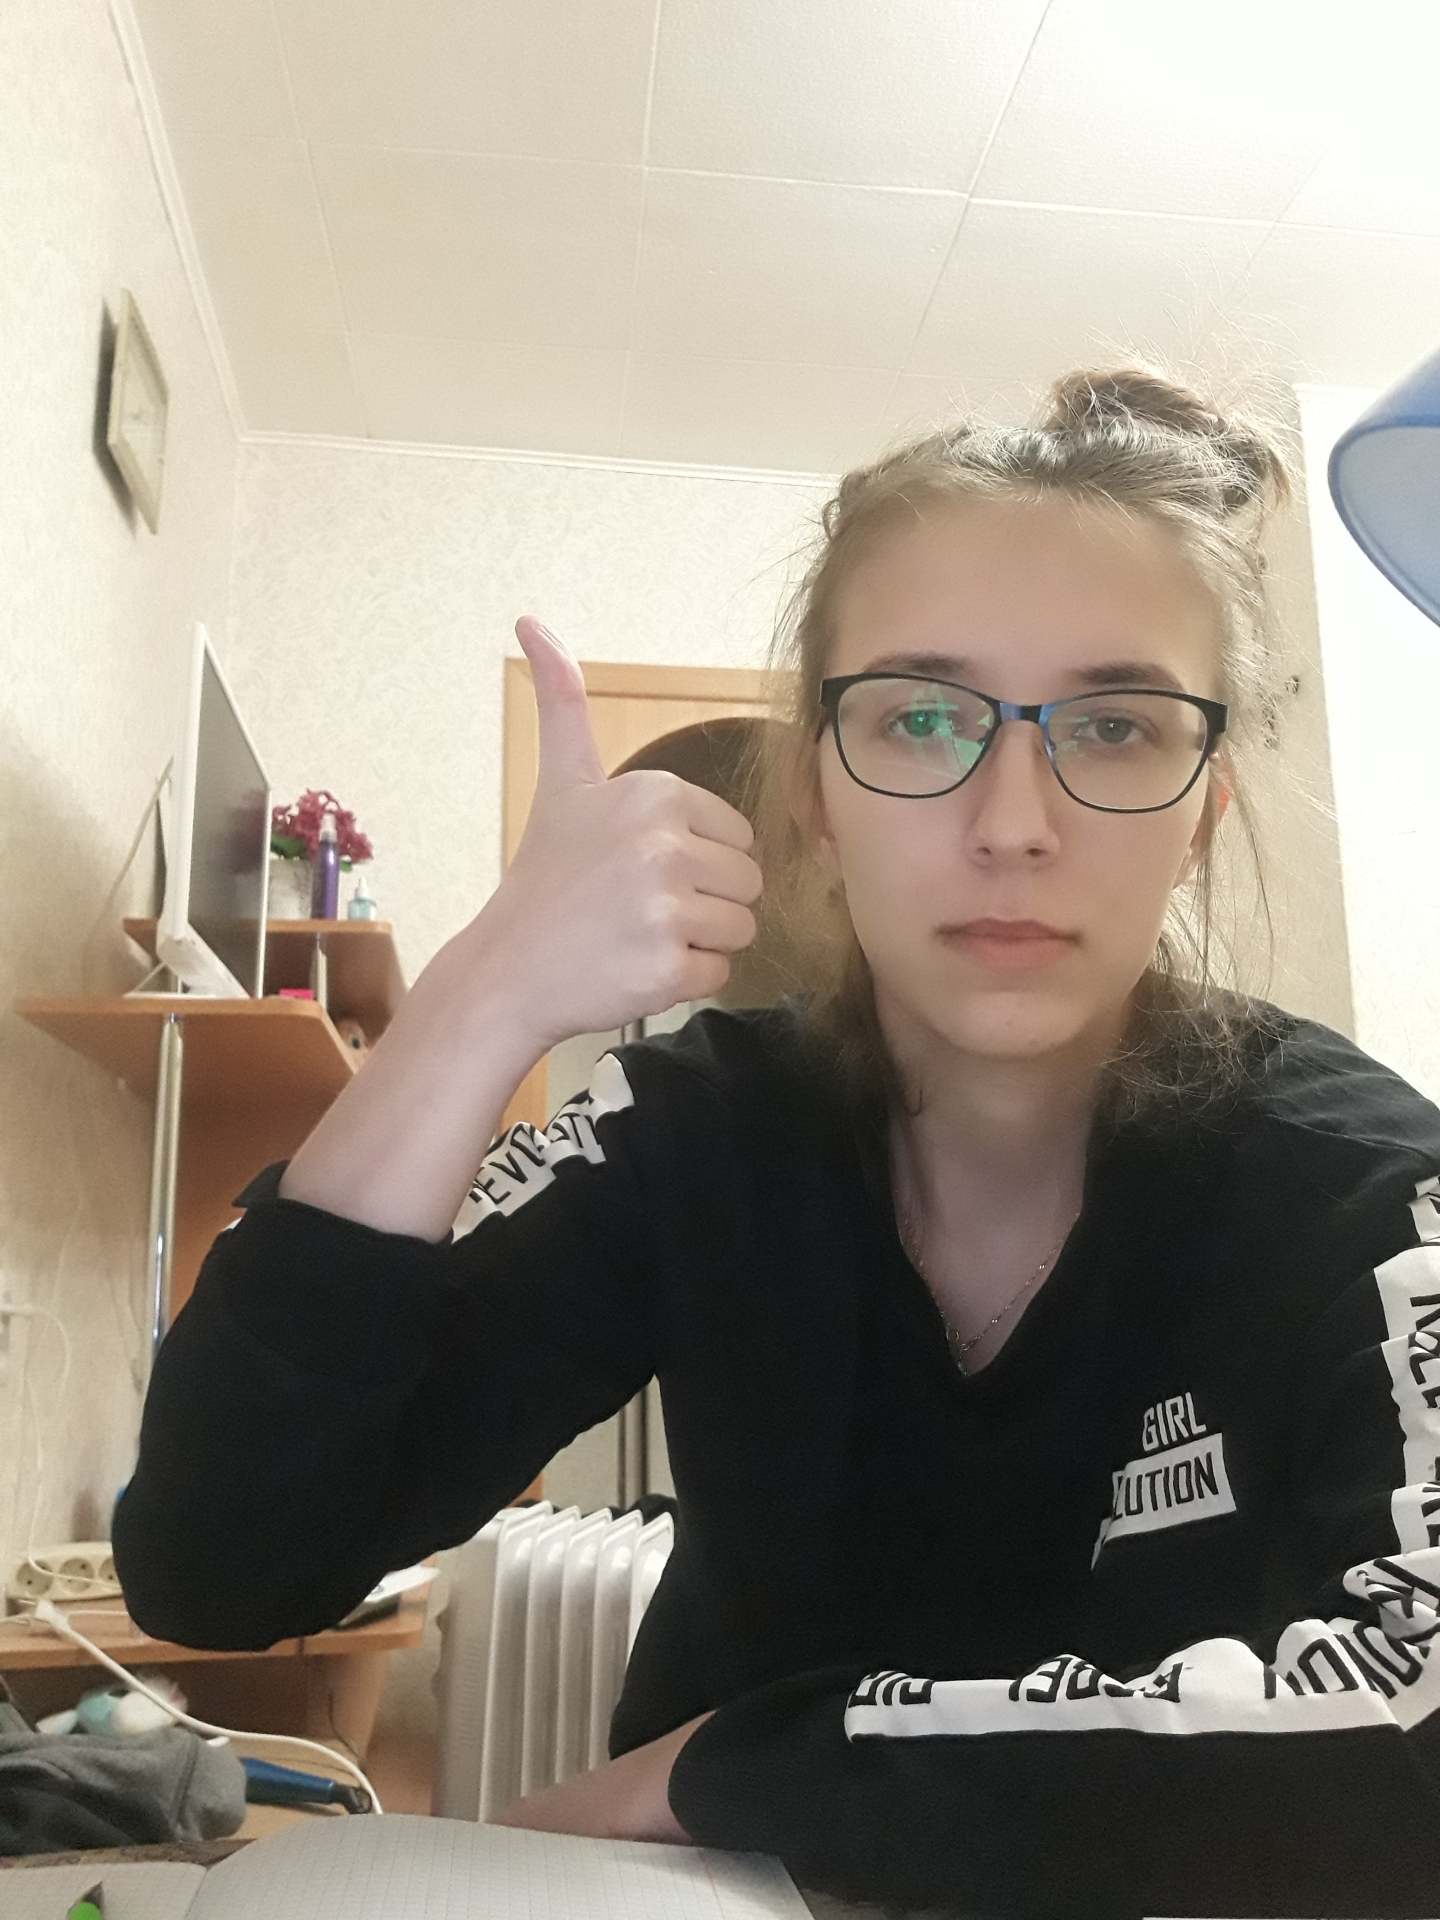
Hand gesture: like